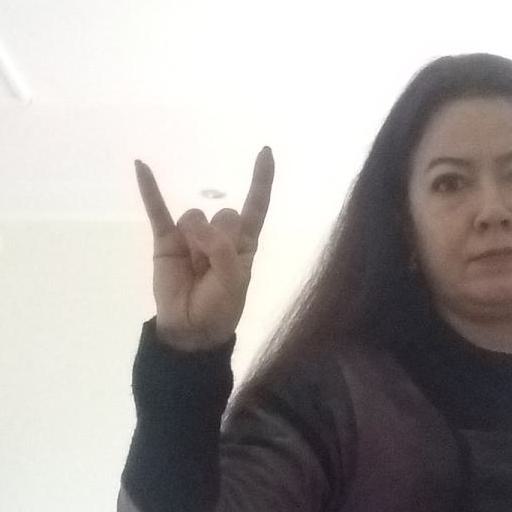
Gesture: rock